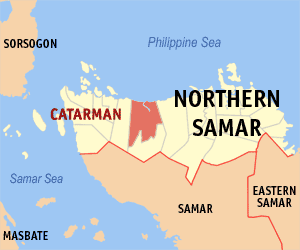
Catarman est une ville de 1ʳᵉ classe, capitale de la province du Samar du Nord aux Philippines.